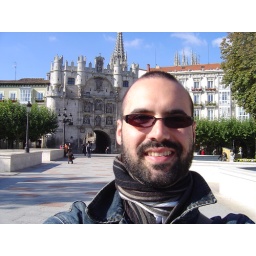
outside the main city gate, on the bridge over the arlanzon river